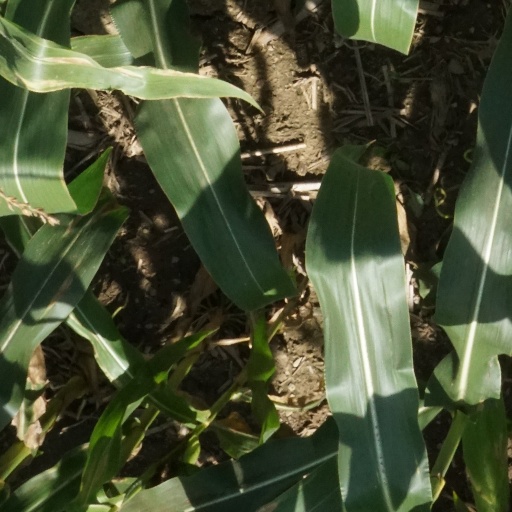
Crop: maize; corn